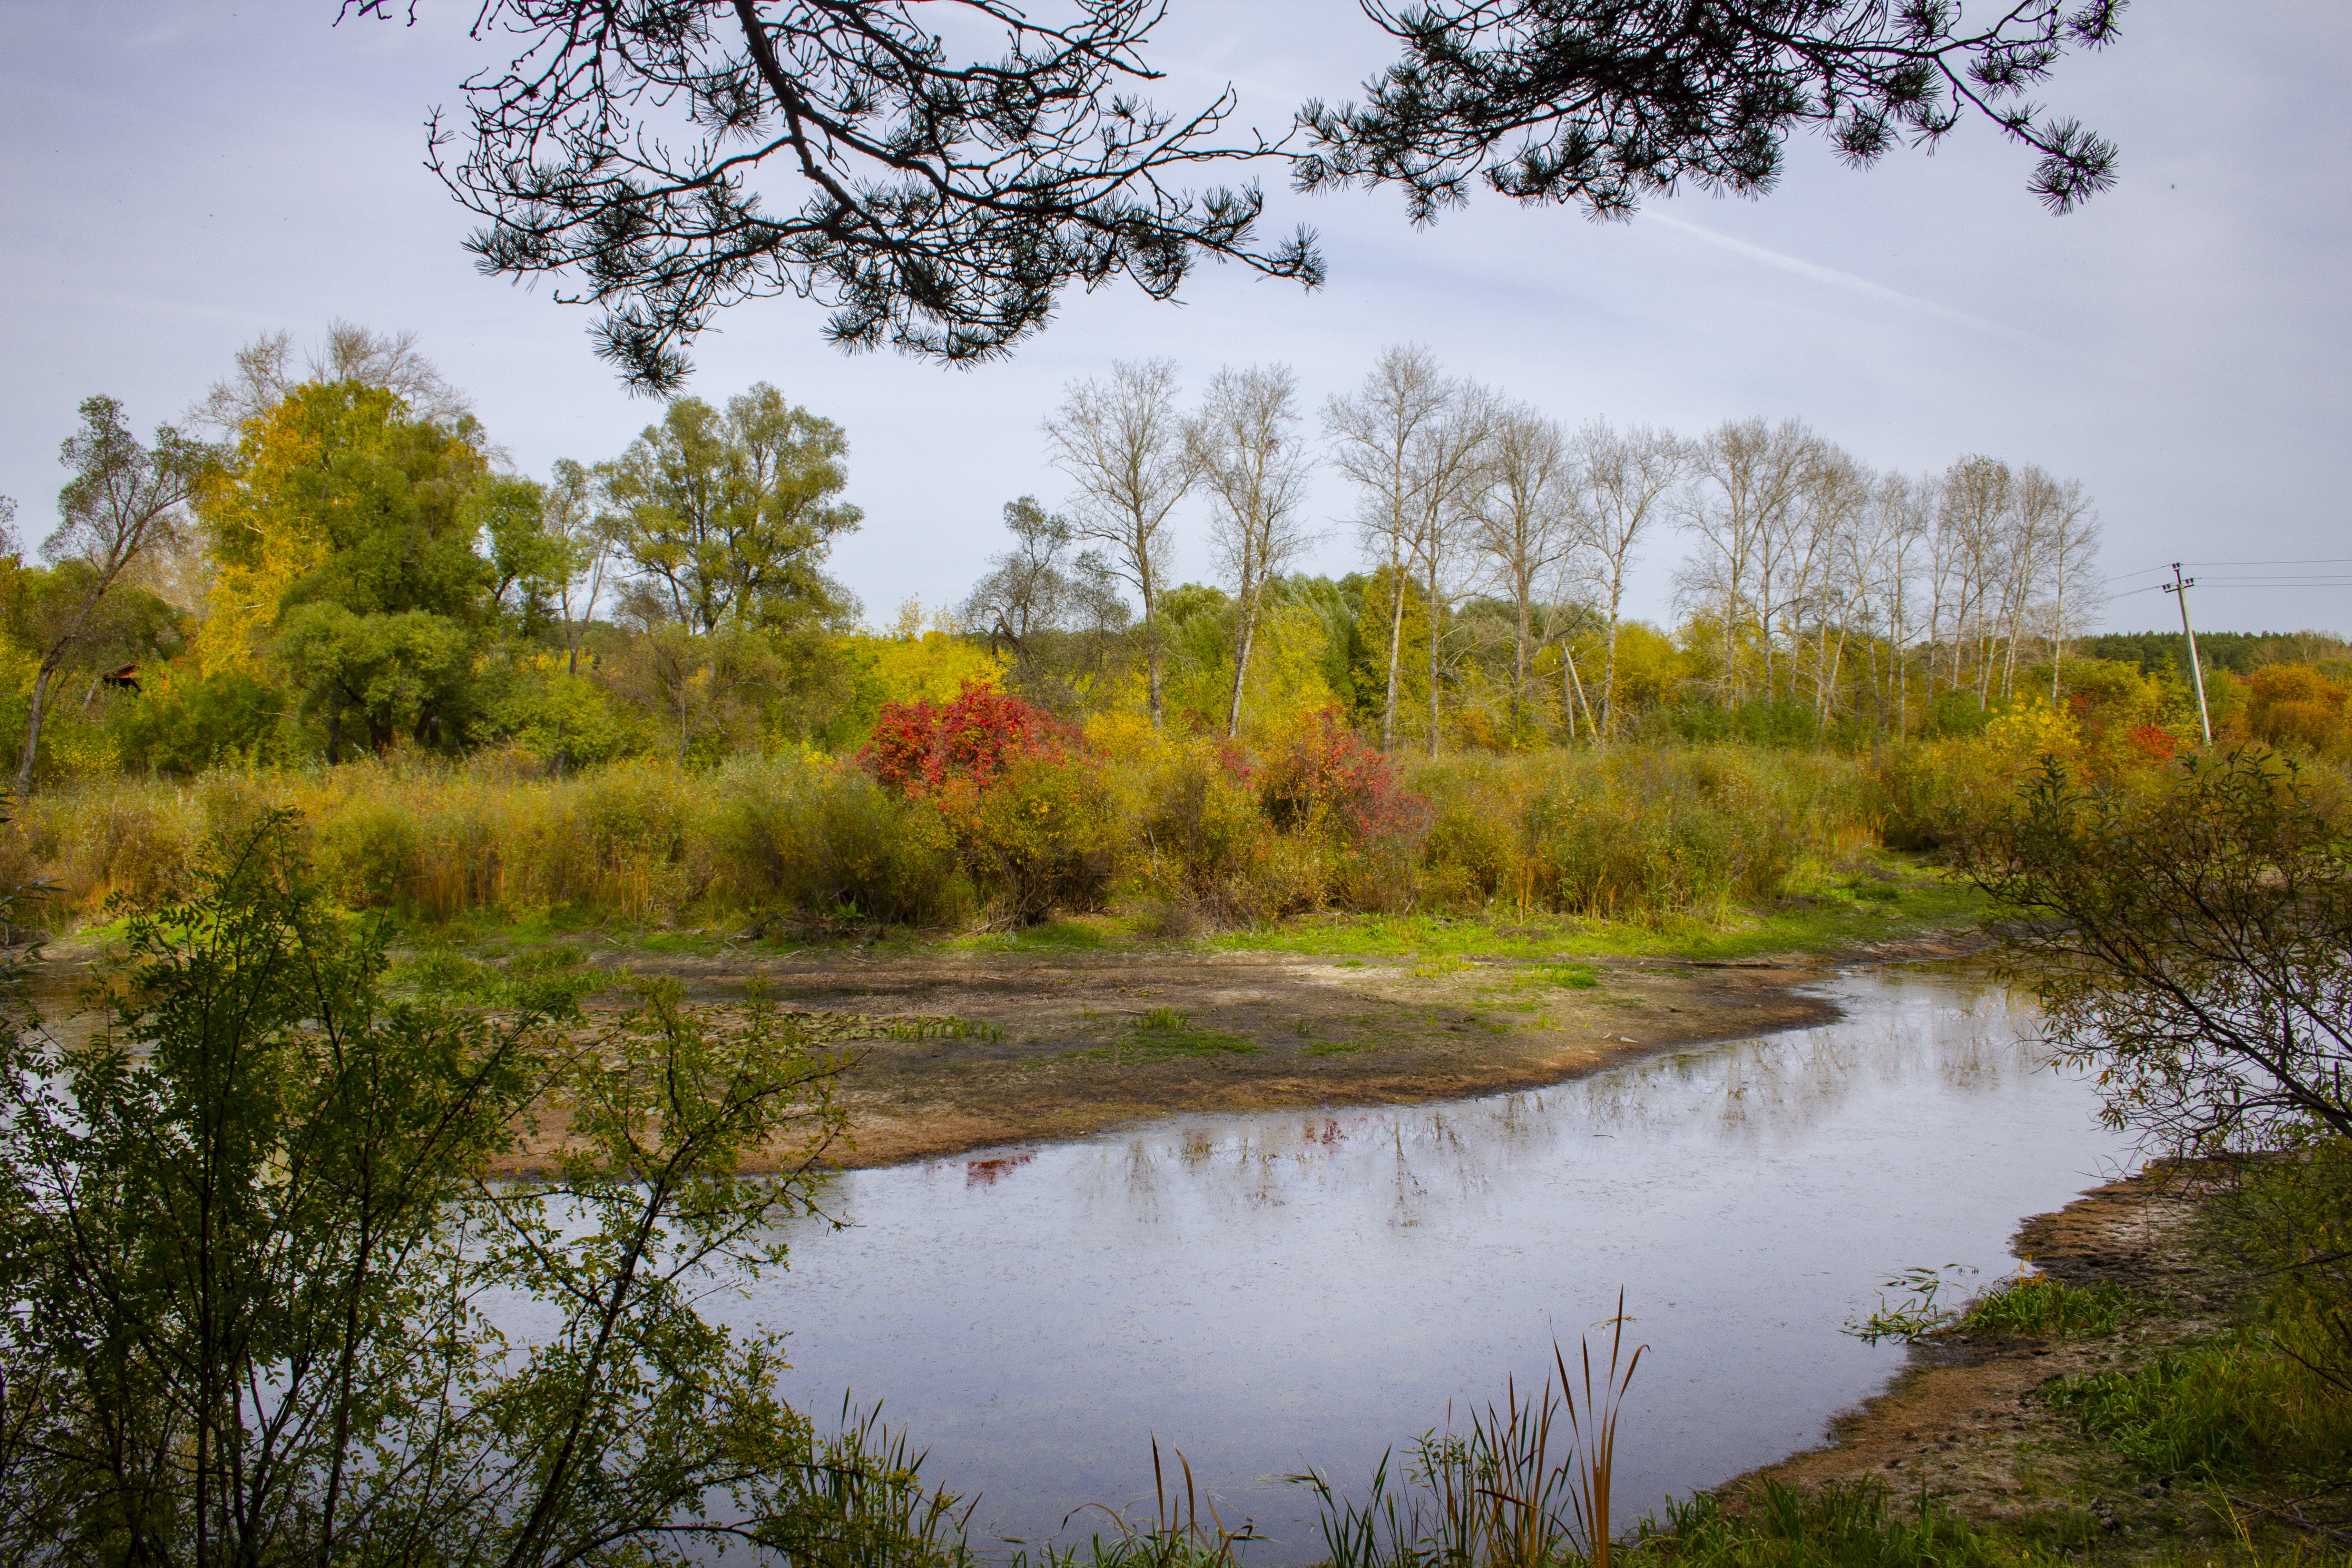
autumn, lake, trees, nature, landscape, natural landscape, natural environment, reflection, tree, water, vegetation, nature reserve, bank, wilderness, river, marsh, wetland, bog, leaf, pond, biome, sky, fen, riparian zone, grass, wildlife, floodplain, plant, watercourse, spring, woody plant, bayou, forest, riparian forest, plant community, rural area, swamp, lacustrine plain, Freshwater marsh, woodland, national park, shrub, salt marsh, wildflower, loch, meadow, grassland